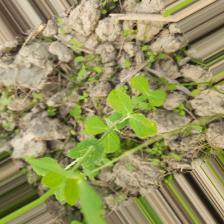
Label: Normal